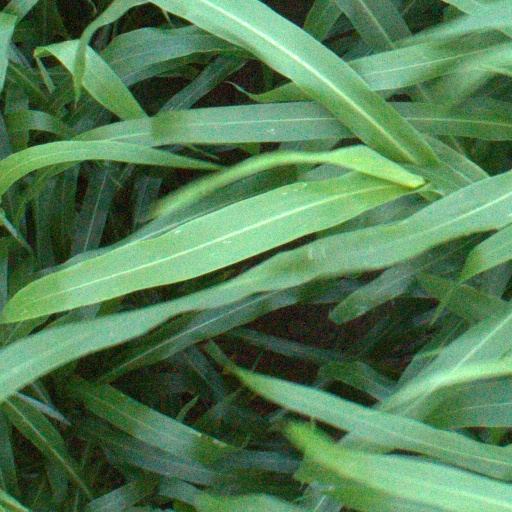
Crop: sorghum